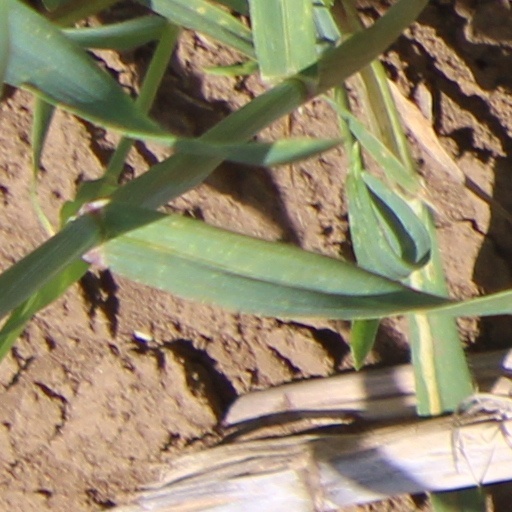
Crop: wheat